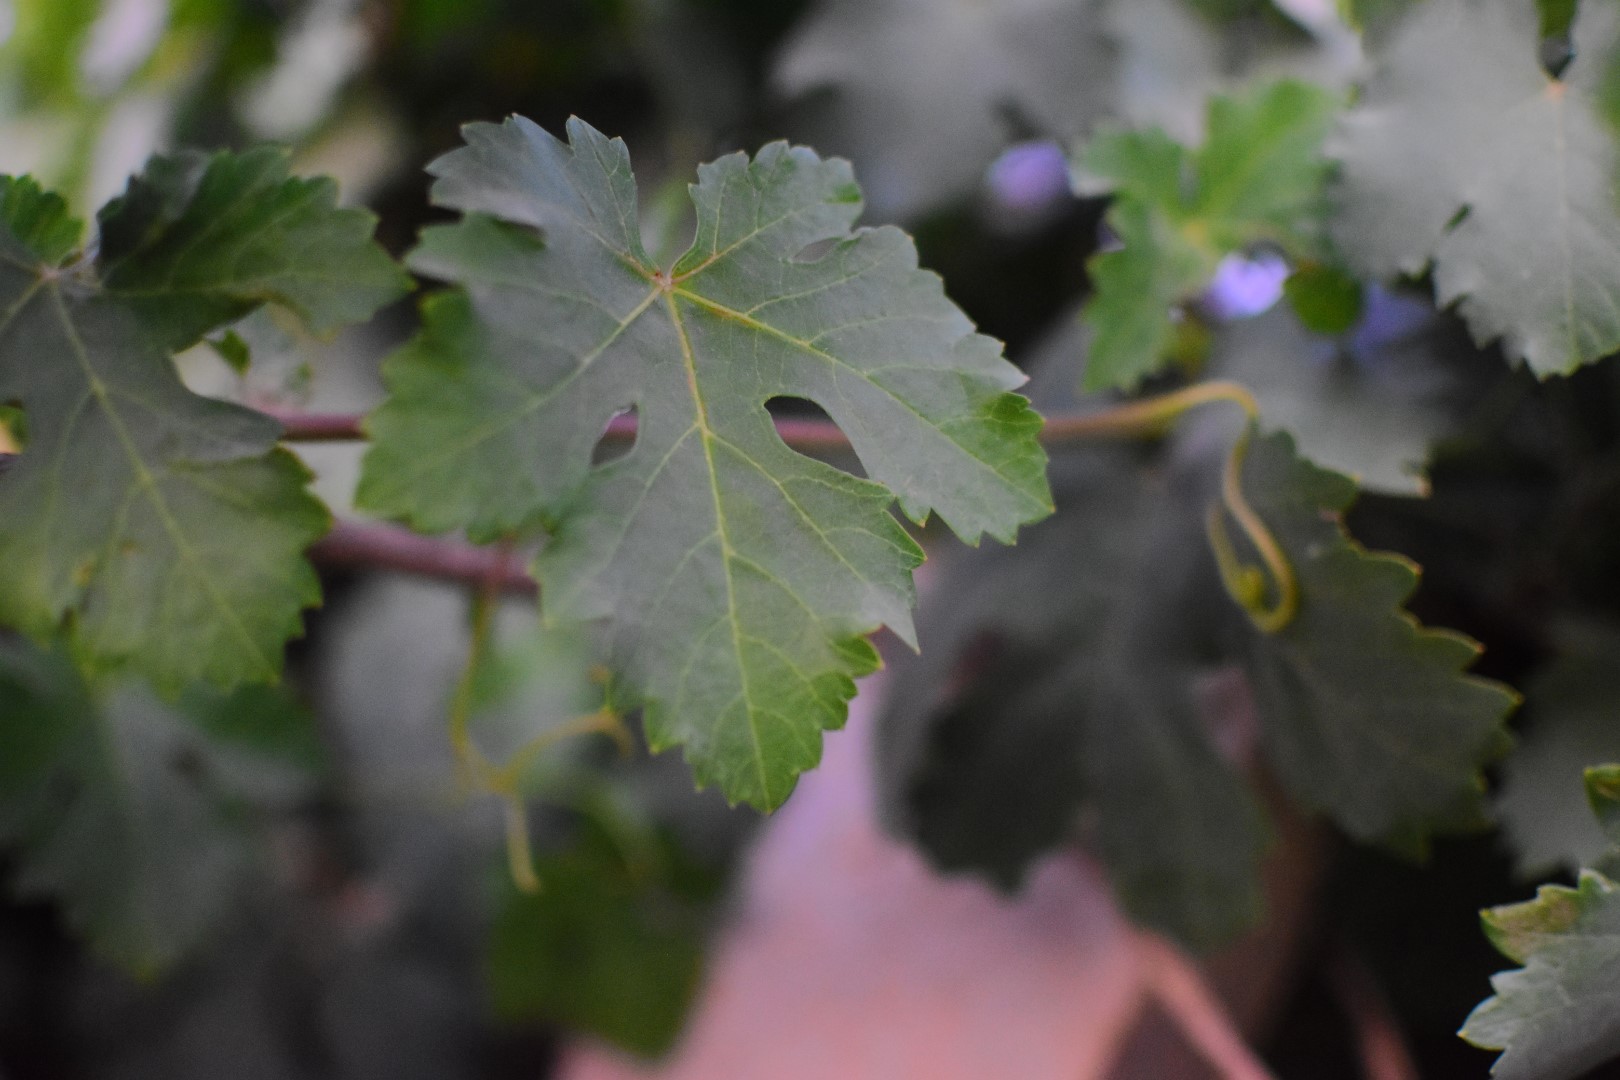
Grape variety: Aswud Balad